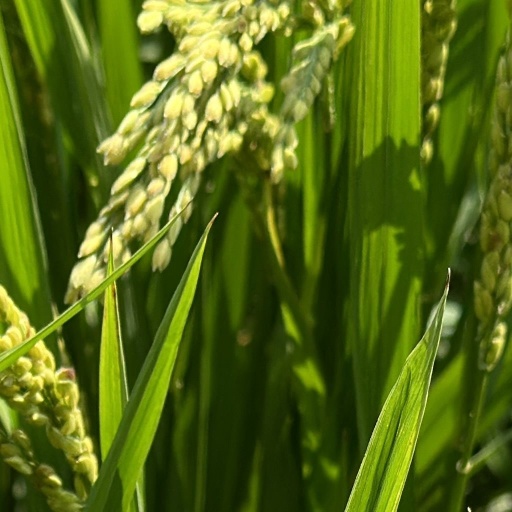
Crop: rice